Davao City

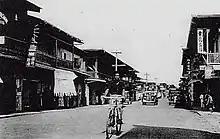
Japan-town, Davao City (circa 1930s)

Because of the rapidly increasing progress of the town, on March 16, 1936, congressman Romualdo Quimpo from Davao filed "Bill 609" (passed as "Commonwealth Act 51"), creating the City of Davao from the town of Davao and the municipal district of Guianga. The bill called for the appointment of local officials by the president. By that time, the new city was already mostly populated with Japanese businessmen and settlers who then became its locals. Davao was inaugurated as a charter city on October 16, 1936, by President Manuel L. Quezon; the charter came into effect on March 1, 1937. It was one of the first two towns in Mindanao to be converted into a city, the other being Zamboanga.